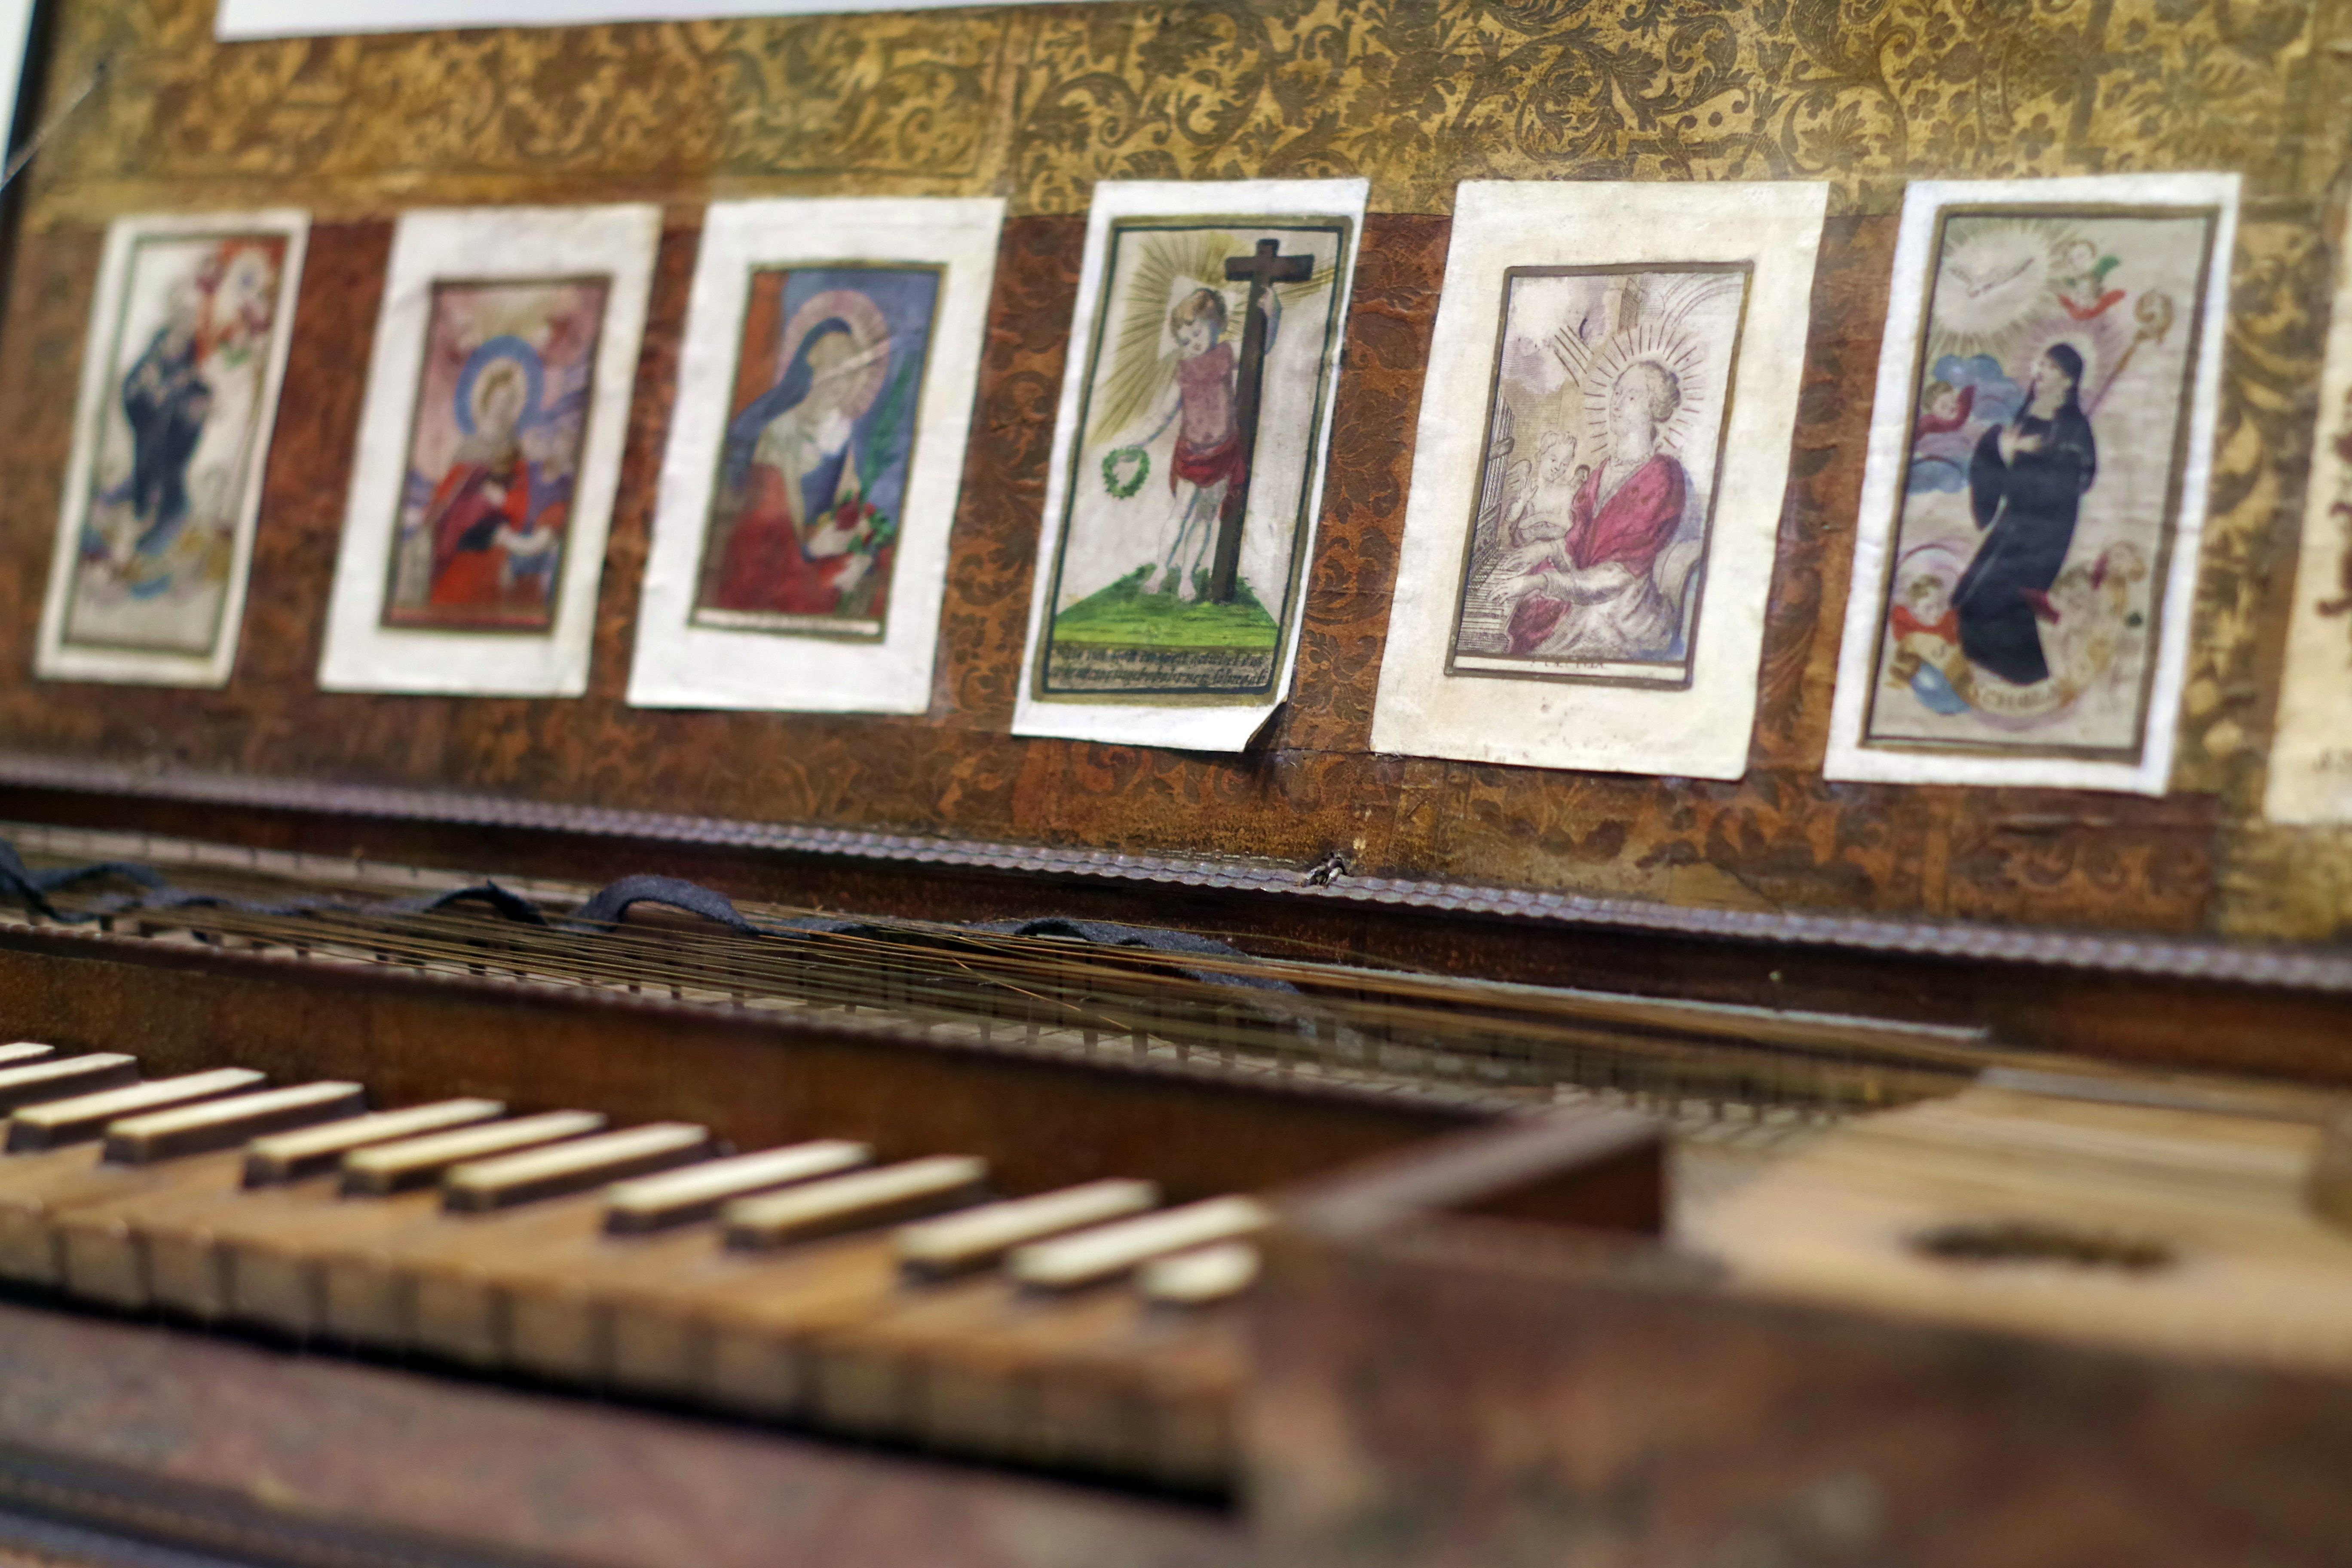
old, piano, musical instrument, pictures, keys, wooden, organ, saints, string instrument, electronic instrument